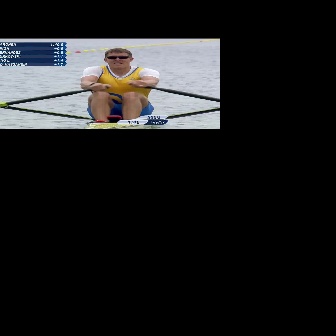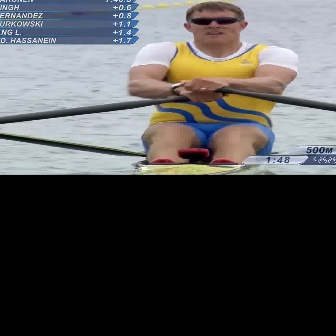
  Please identify the target specified by the bounding box [80,48,159,127] in the first image and locate it in the second image. Return the coordinates in [x_min,y_min,x_max,y_max] format.
Answer: [126,1,299,174]